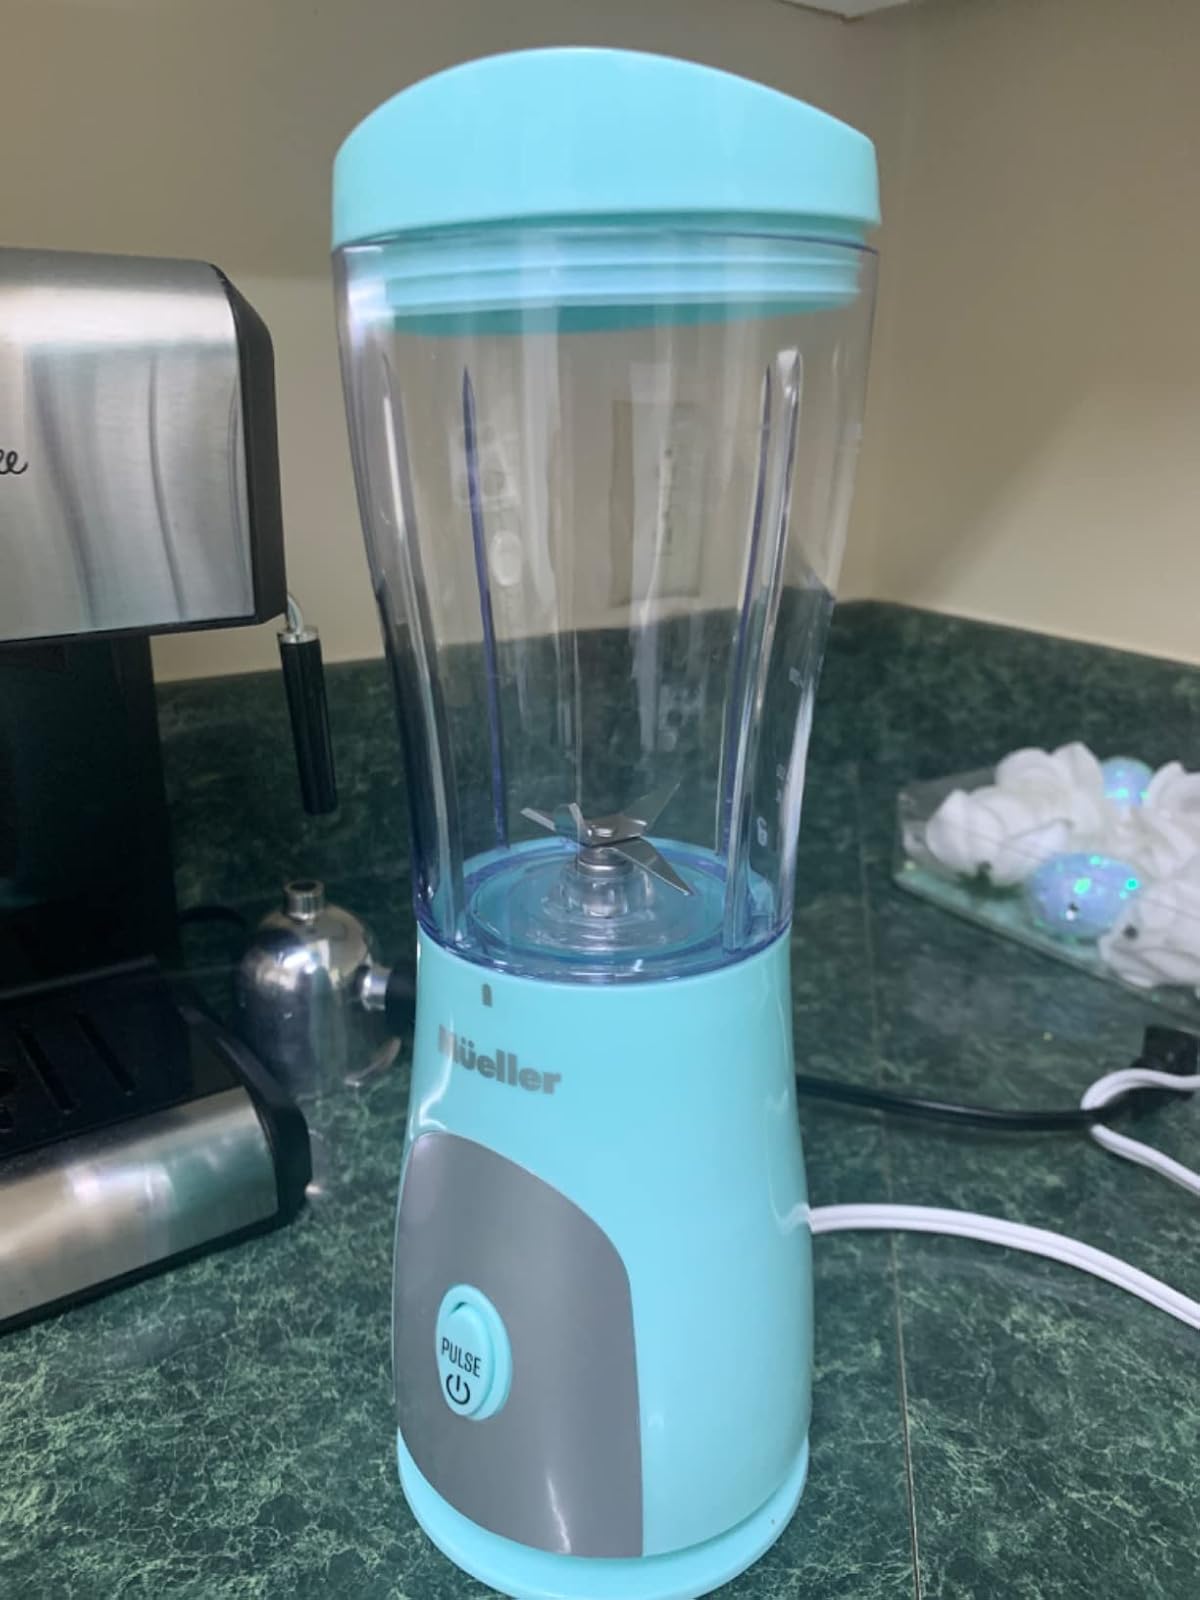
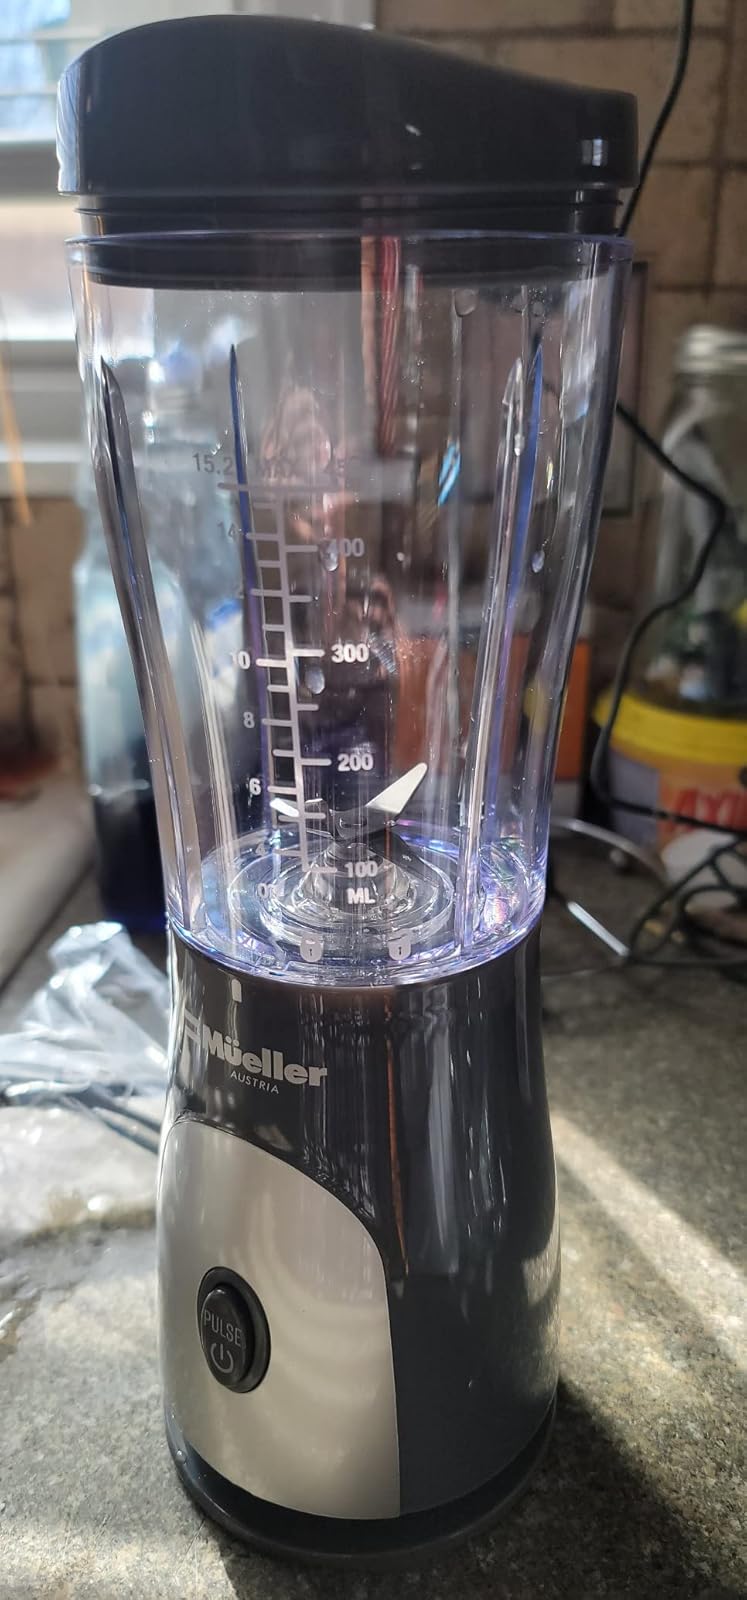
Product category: items_blender
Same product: no